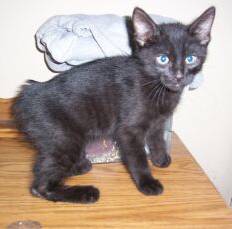
Label: cat